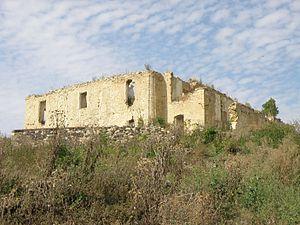
Libčeves est une ville du district de Louny, dans la région d'Ústí nad Labem, en Tchéquie. Sa population s'élevait à 972 habitants en 2018.